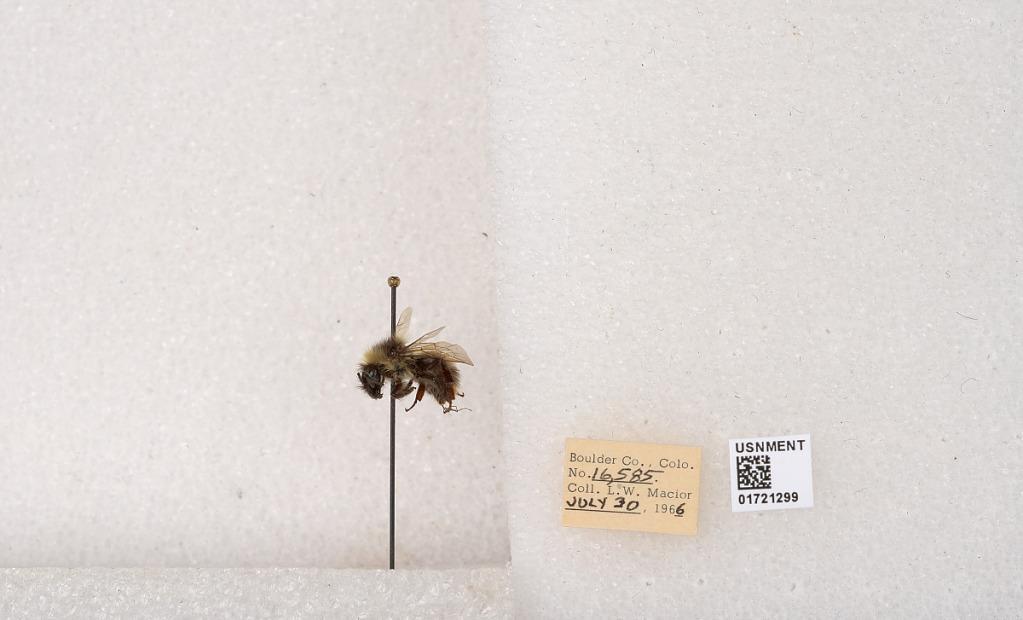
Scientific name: Bombus kirbyellus
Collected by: L. Macior
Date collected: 1966-7-30
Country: United States
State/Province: Colorado
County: Boulder
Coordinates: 40.0925, -105.358